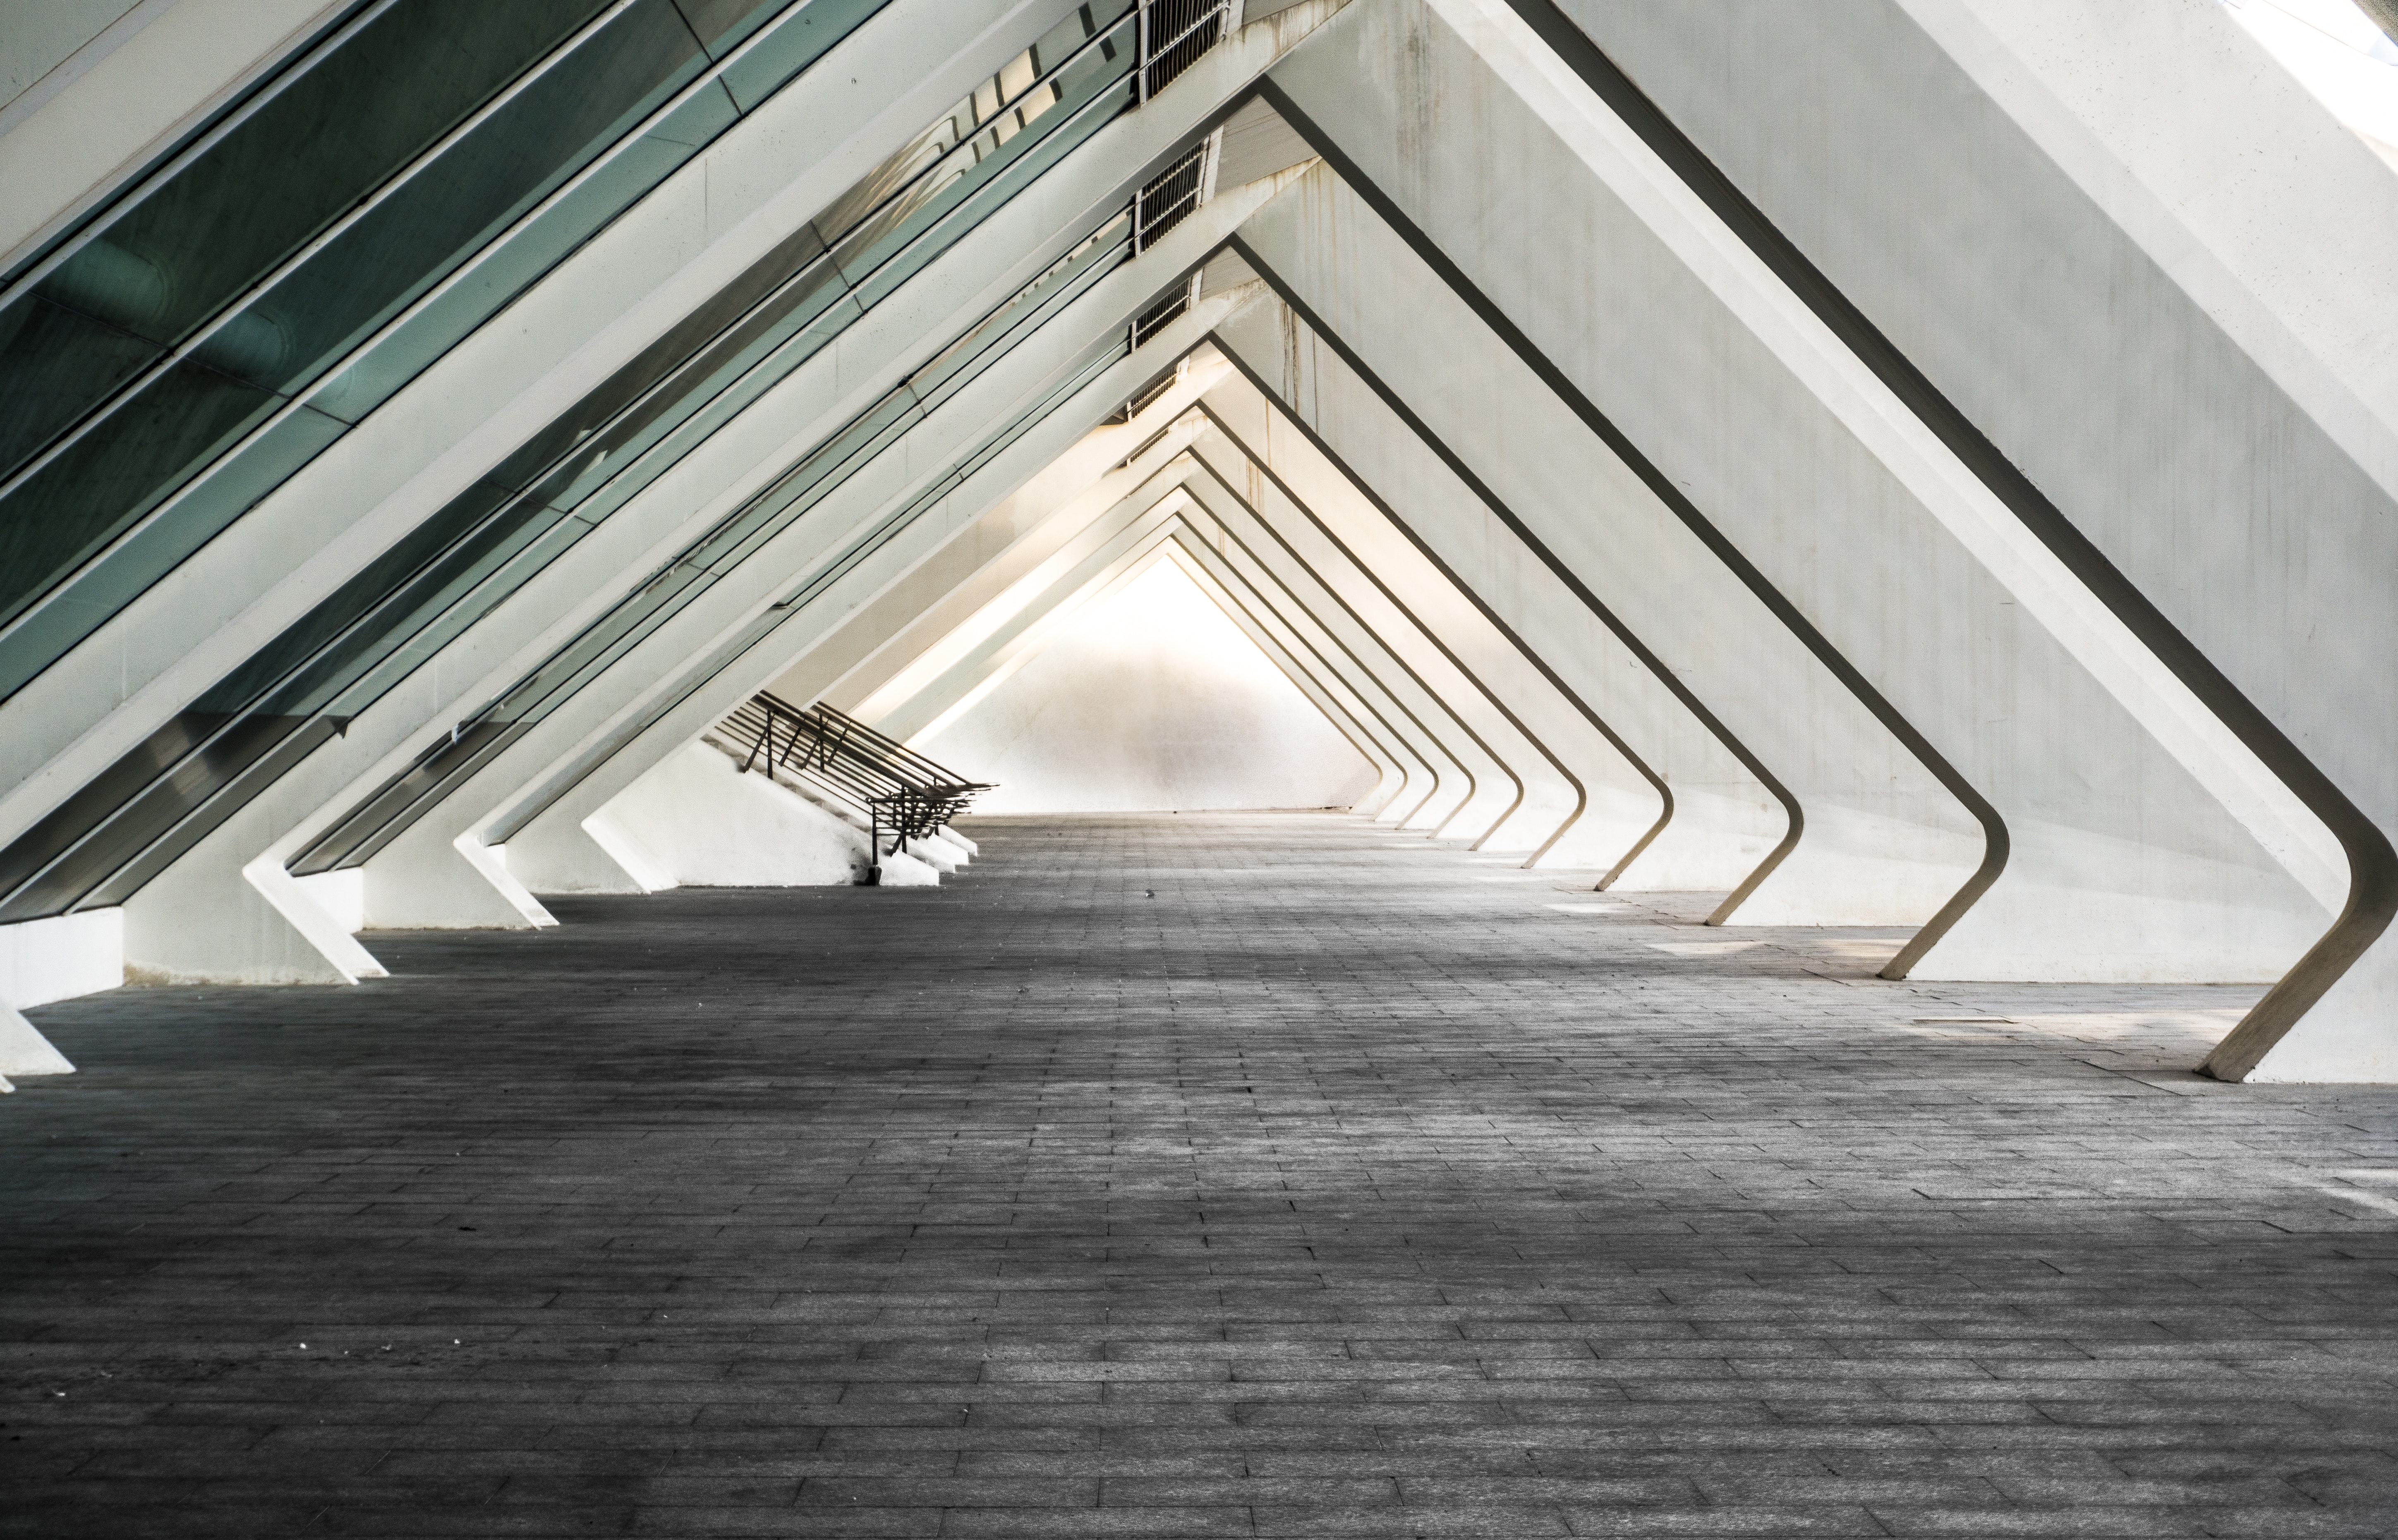
architecture, line, light, stairs, daylighting, building, room, floor, photography, symmetry, black and white, column, monochrome, house, metal